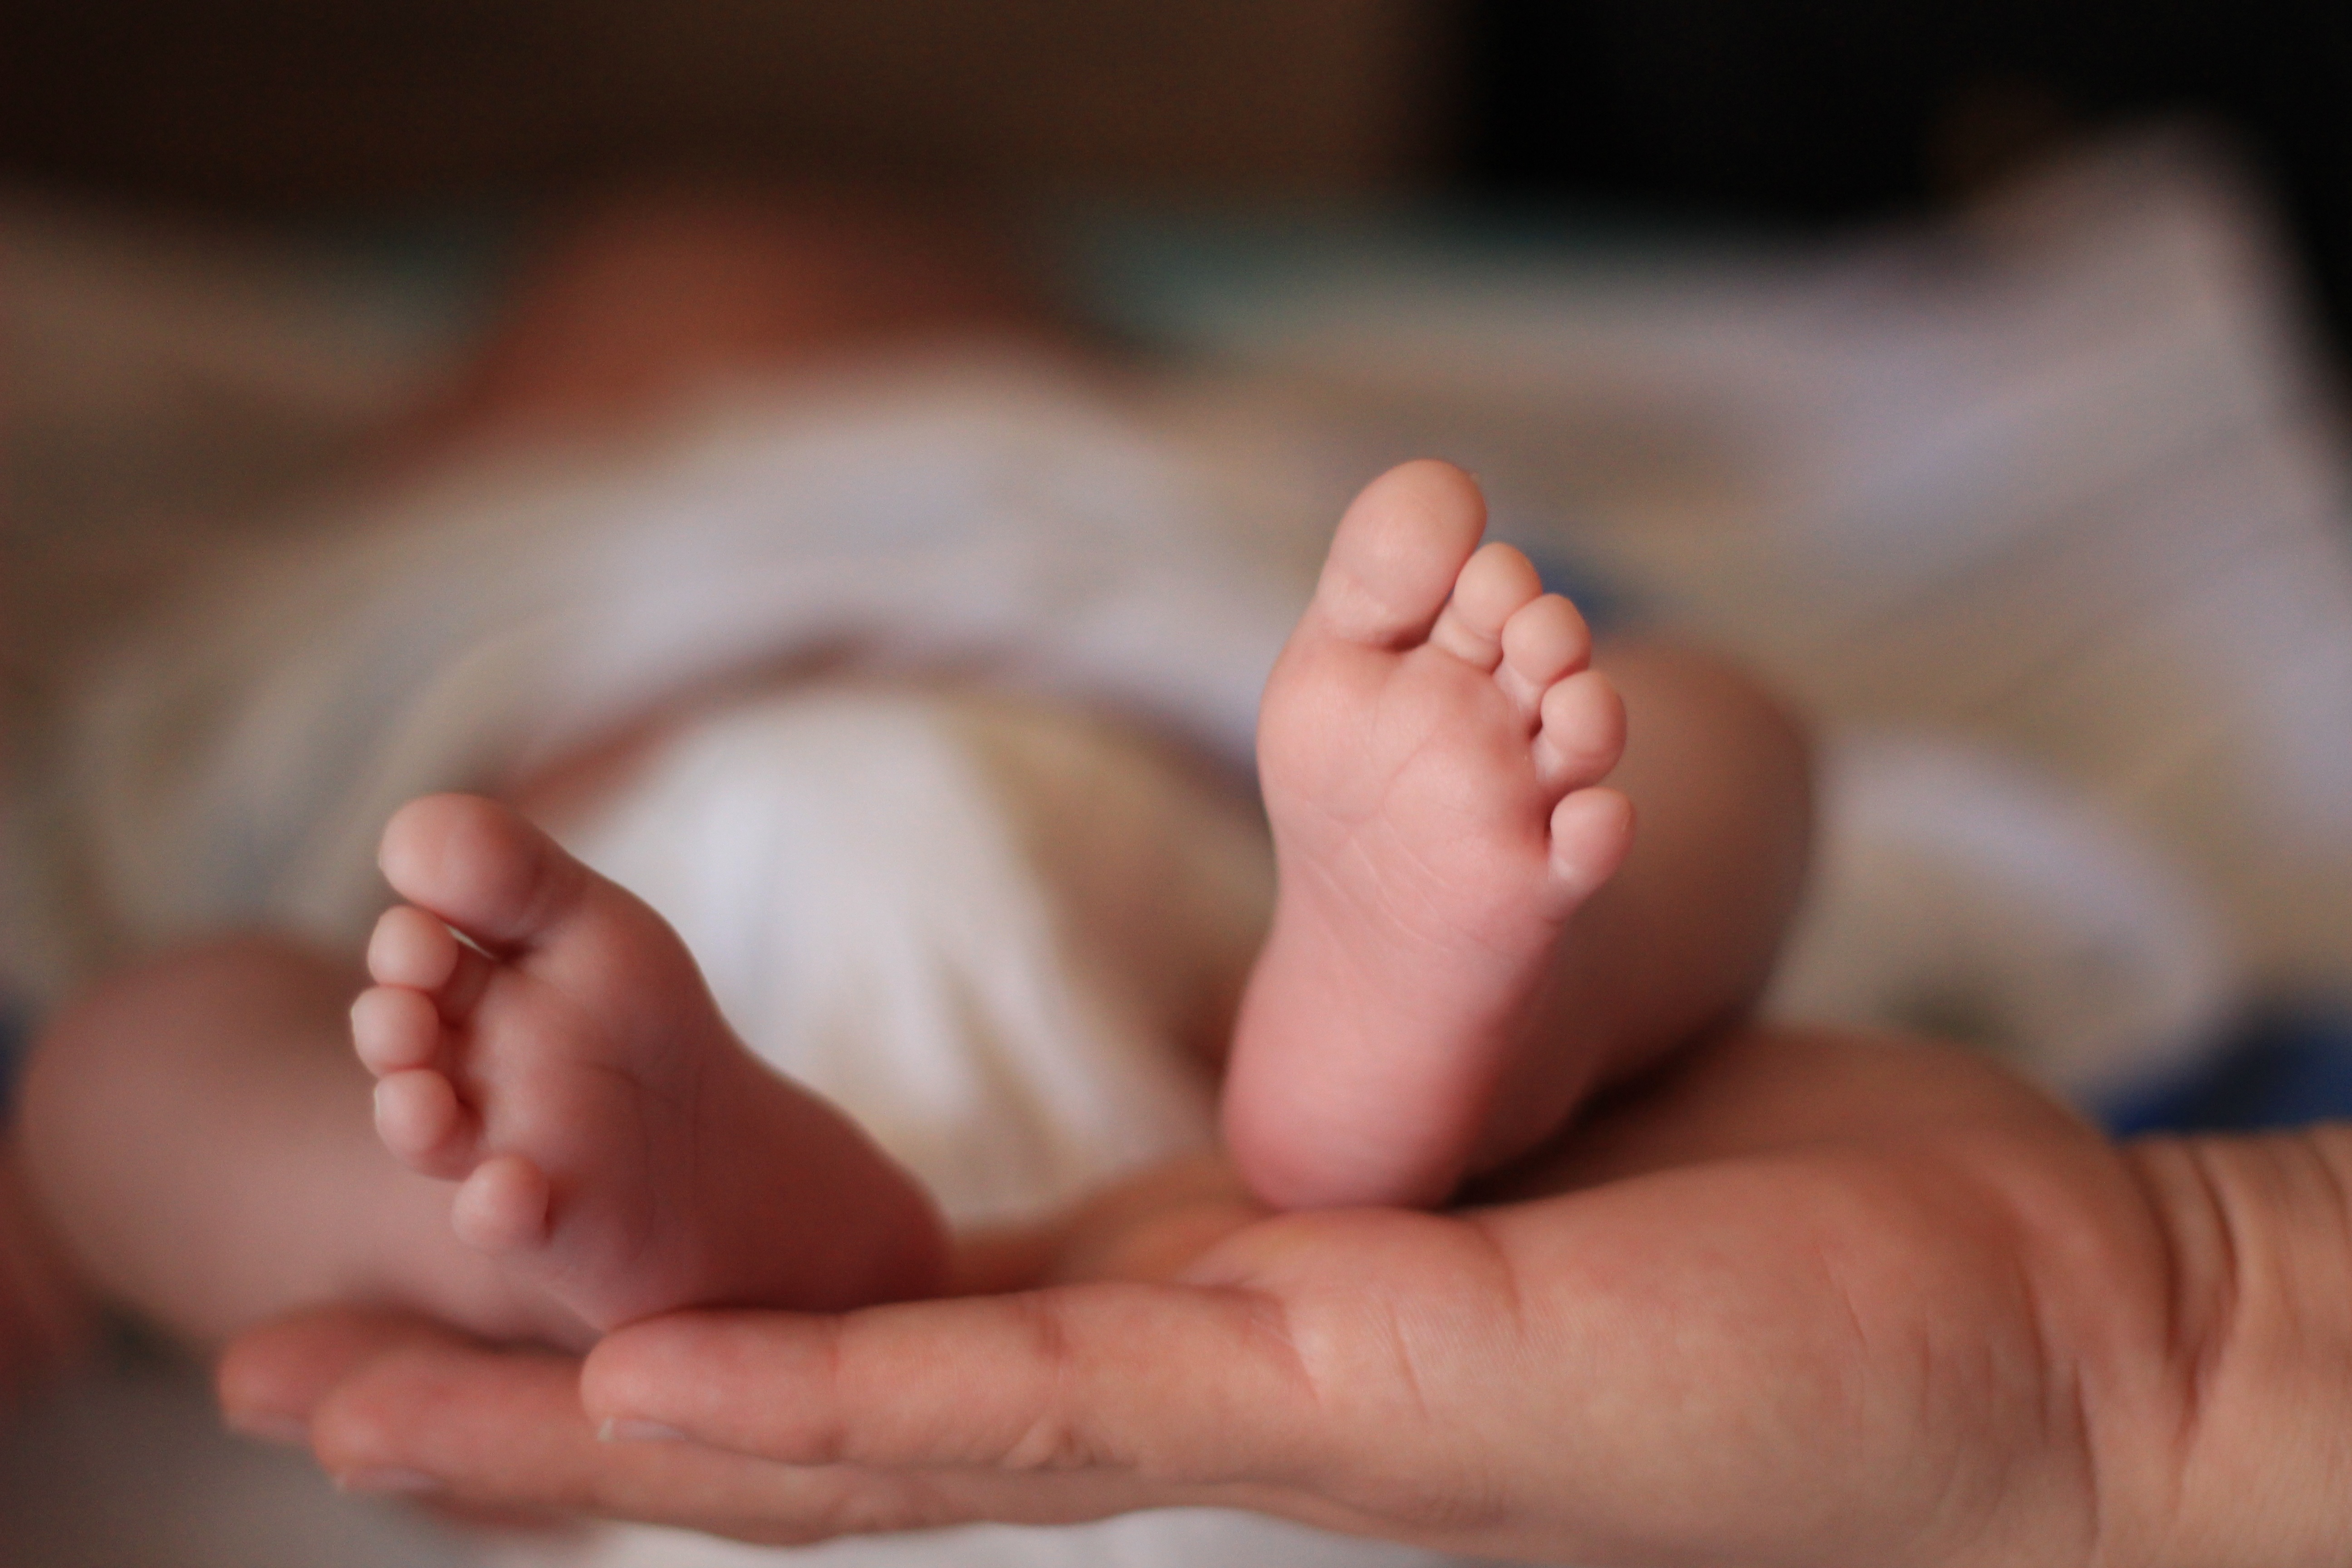
hand, feet, cute, leg, finger, foot, small, sole, child, care, arm, baby, muscle, mouth, close up, human body, nose, mother, infant, skin, toe, new born, sense